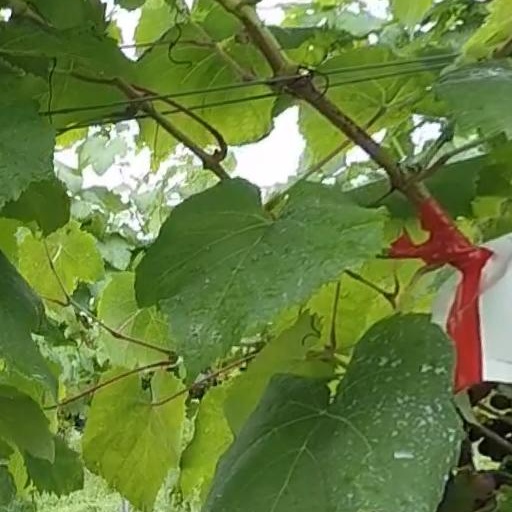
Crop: grape